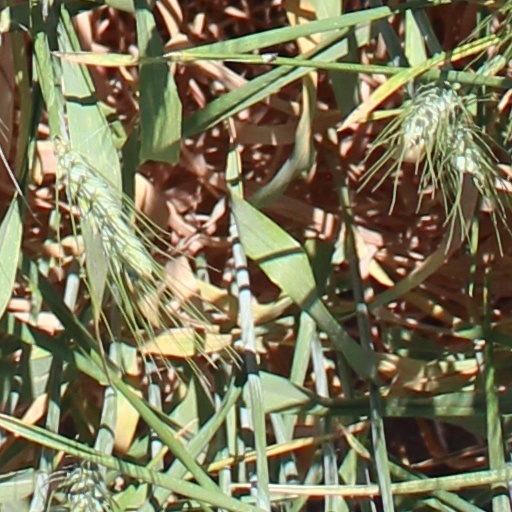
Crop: wheat